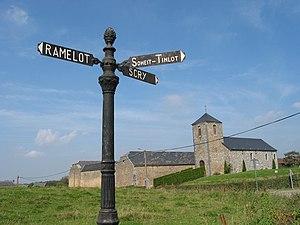
Abée (Belgique), le quartier de la chapelle Saint-Donat.
Abée est une section de la commune belge de Tinlot située en Région wallonne dans la province de Liège.